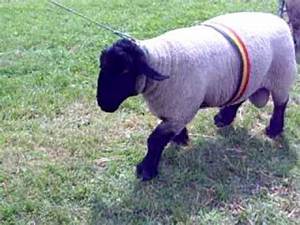
Label: pecora